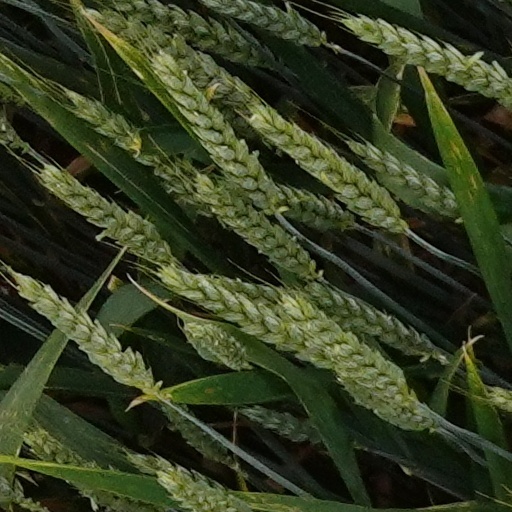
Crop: wheat